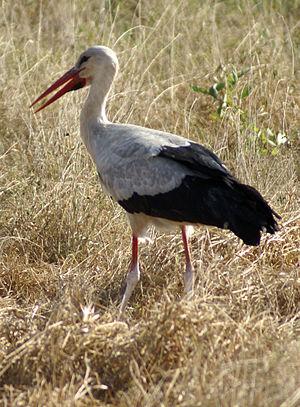
Le parc national de Tsavo East est un des plus vieux et plus grands parcs du Kenya. Ouvert en avril 1948, il est situé près de la ville de Voi dans le District de Taita de la province de la côte. Le parc est divisé par la route A109 et un chemin de fer en sections est et ouest.
La Cigogne blanche est une grande espèce d'oiseaux échassiers de la famille des Ciconiidés. Son plumage est principalement blanc, avec du noir sur les ailes. Les adultes ont de longues pattes rouges et un bec rouge long et droit, et mesurent en moyenne 100 à 115 cm du bout du bec au bout de la queue, avec une envergure comprise entre 155 et 215 cm. Son espérance de vie est de 20 à 30 ans.